Temuco

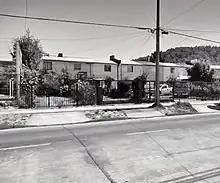
Tucapel neighborhood.

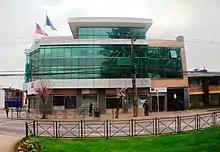
CONADI's national subdirectorate of Temuco.

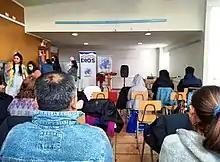
Cult of Reconcíliate con Dios Evangelistic Church, in Ampliación Amanecer Neighborhood's Community Center.

According to the 2017 census by the National Statistics Institute ("INE"), Temuco had a communal population of 282,415 (134,289 men and 148,126 women). Of these, 263,165 (93.2%) lived in urban areas and 19,250 (6.8%) in rural areas. The population grew by 15.11% (37,068 persons) between the 2002 and 2017 censuses. The "INE" projected the 2024 population to be 309,696, The Greater Temuco metropolitan area, including the neighbouring commune of Padre Las Casas, has a population of 410,520 people, which makes it the second largest city south of Santiago (behind Concepción), and the sixth largest in the country. One of the distinctive features of Temuco is the strong presence of the Mapuche culture, who make up 23.1% of the population in the Temuco commune, and numerous German immigrant colonies (9.8%). Temuco proper has a population of 227,086.